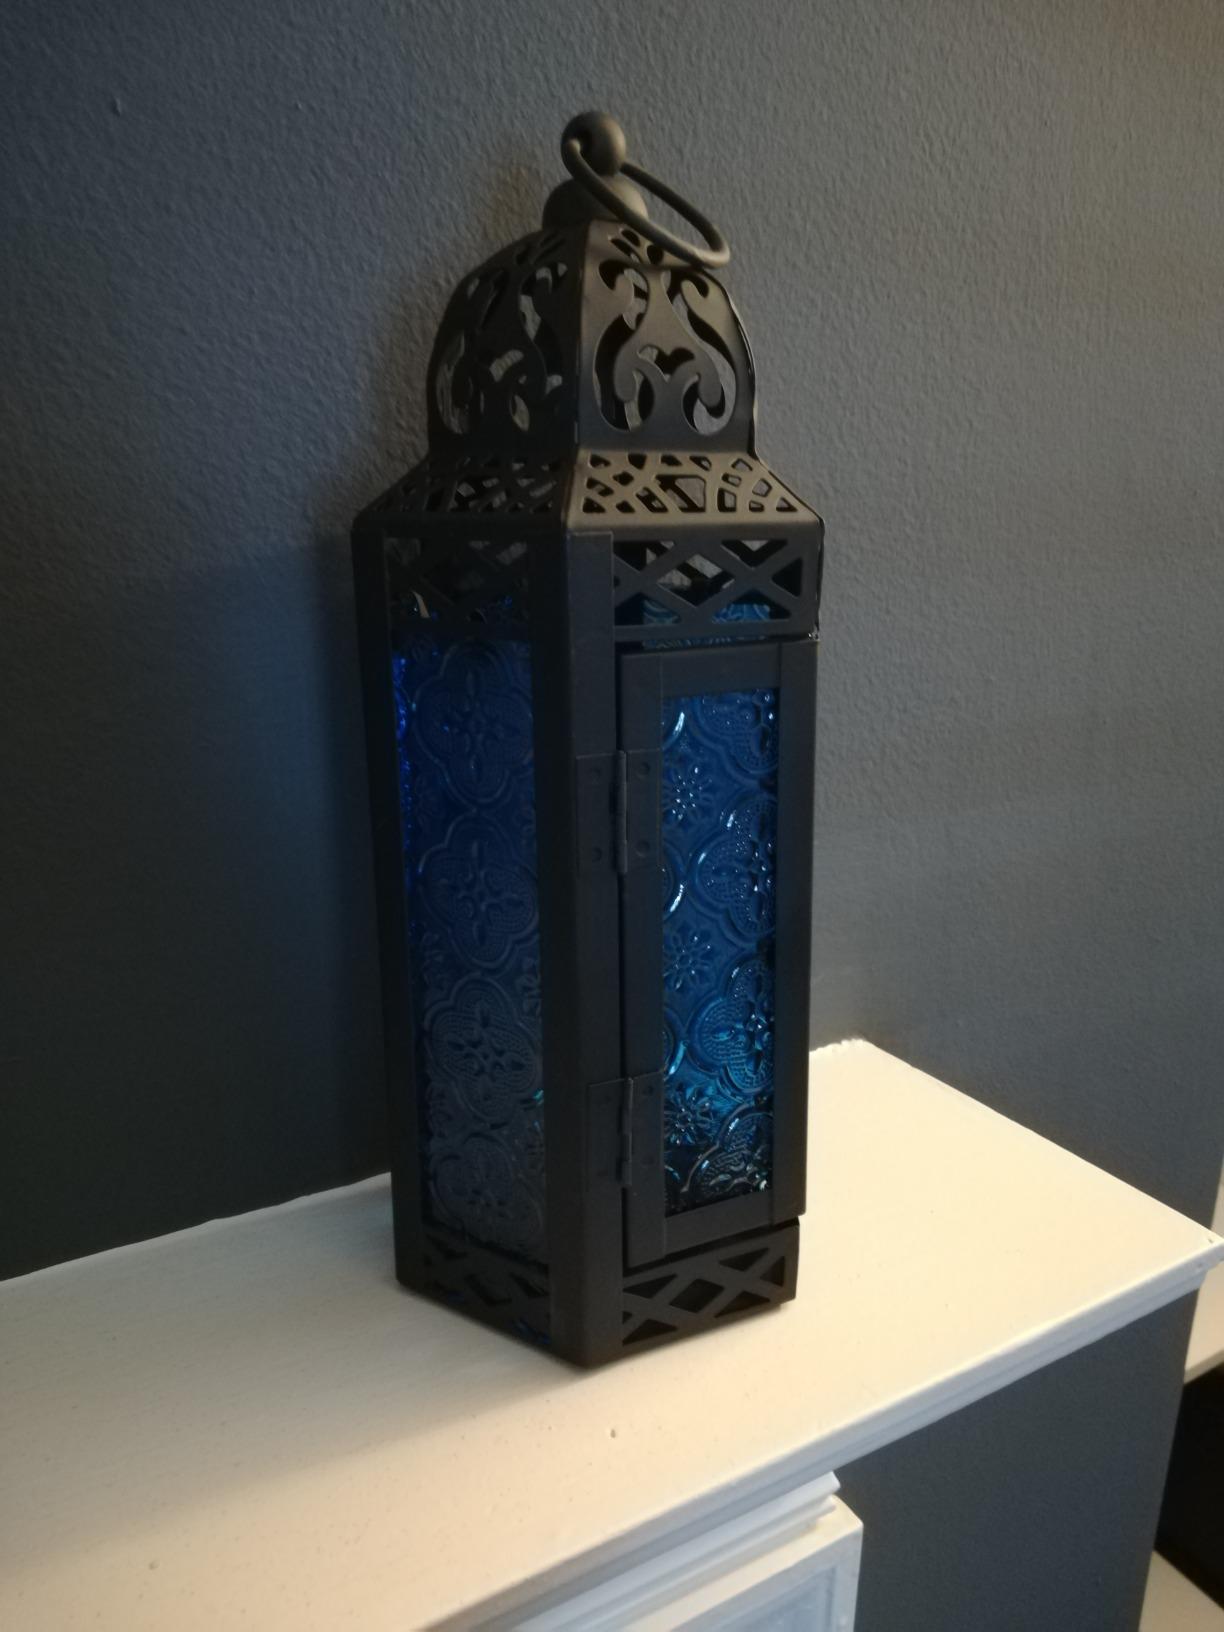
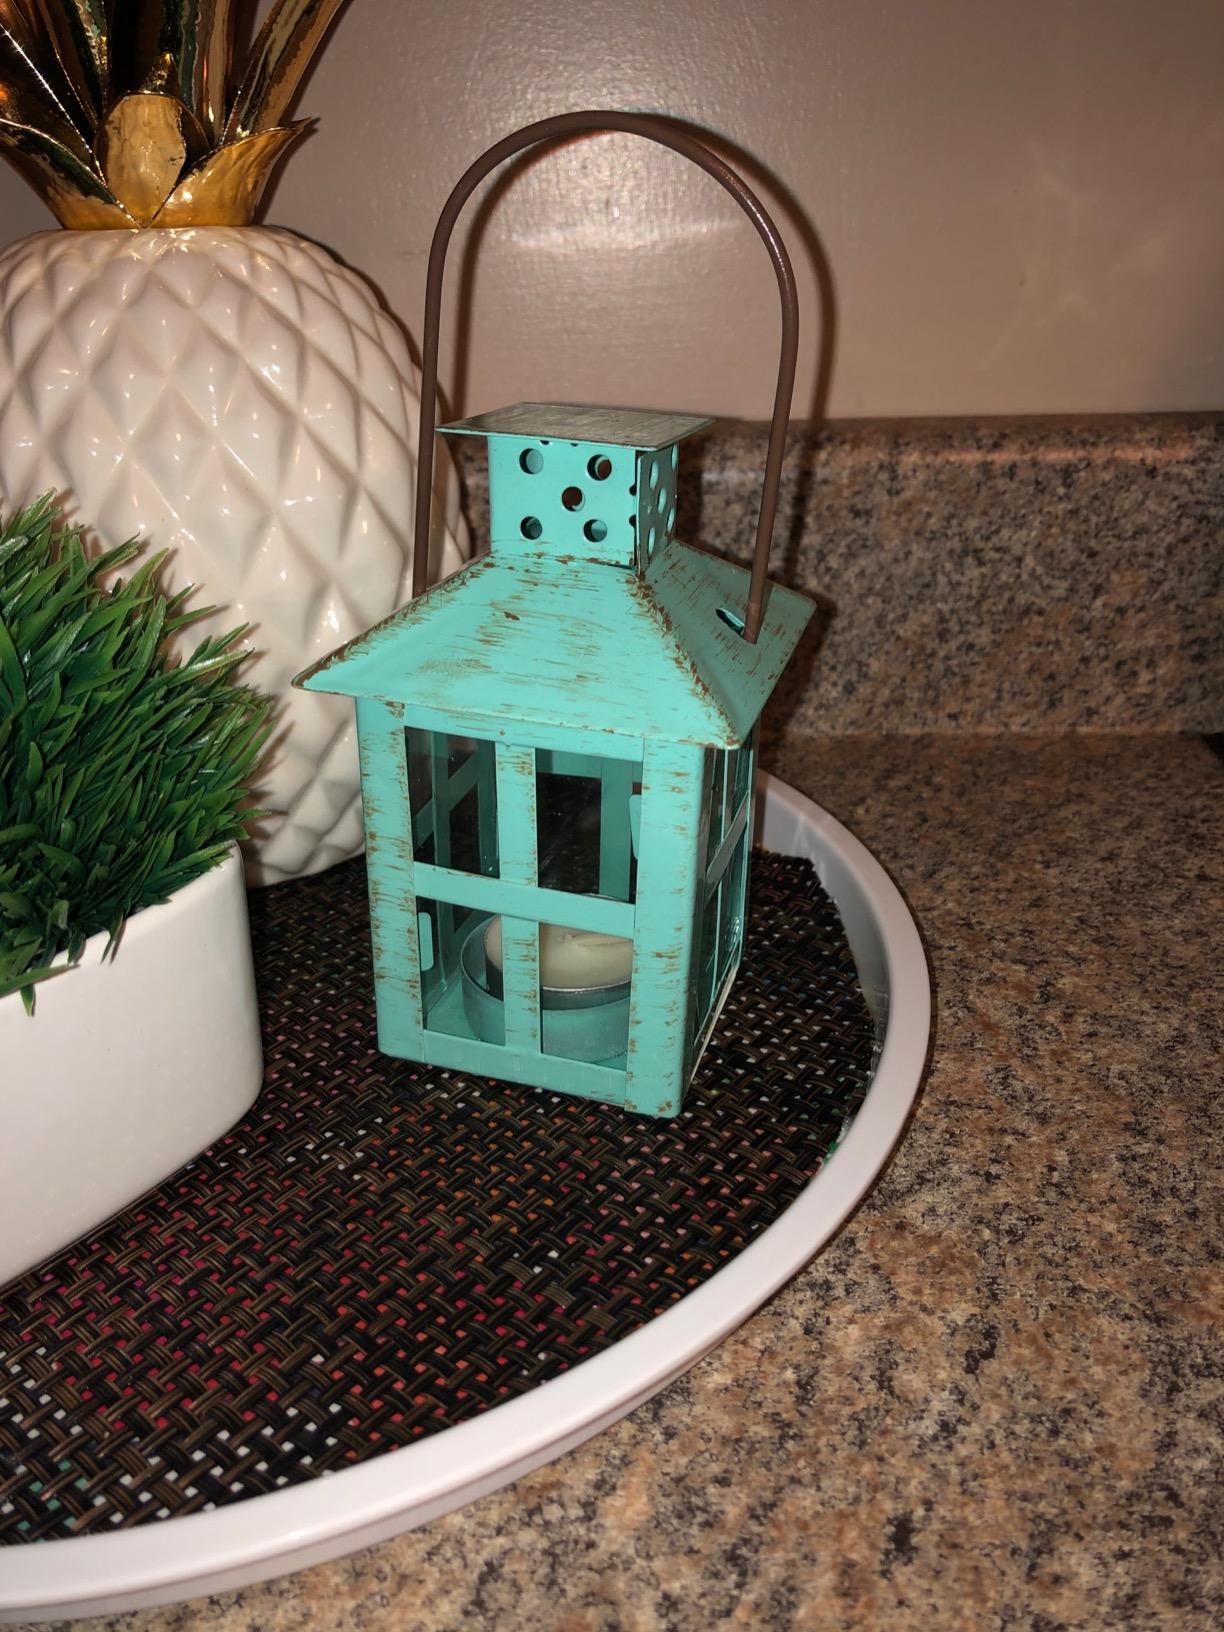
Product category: lantern
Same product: no